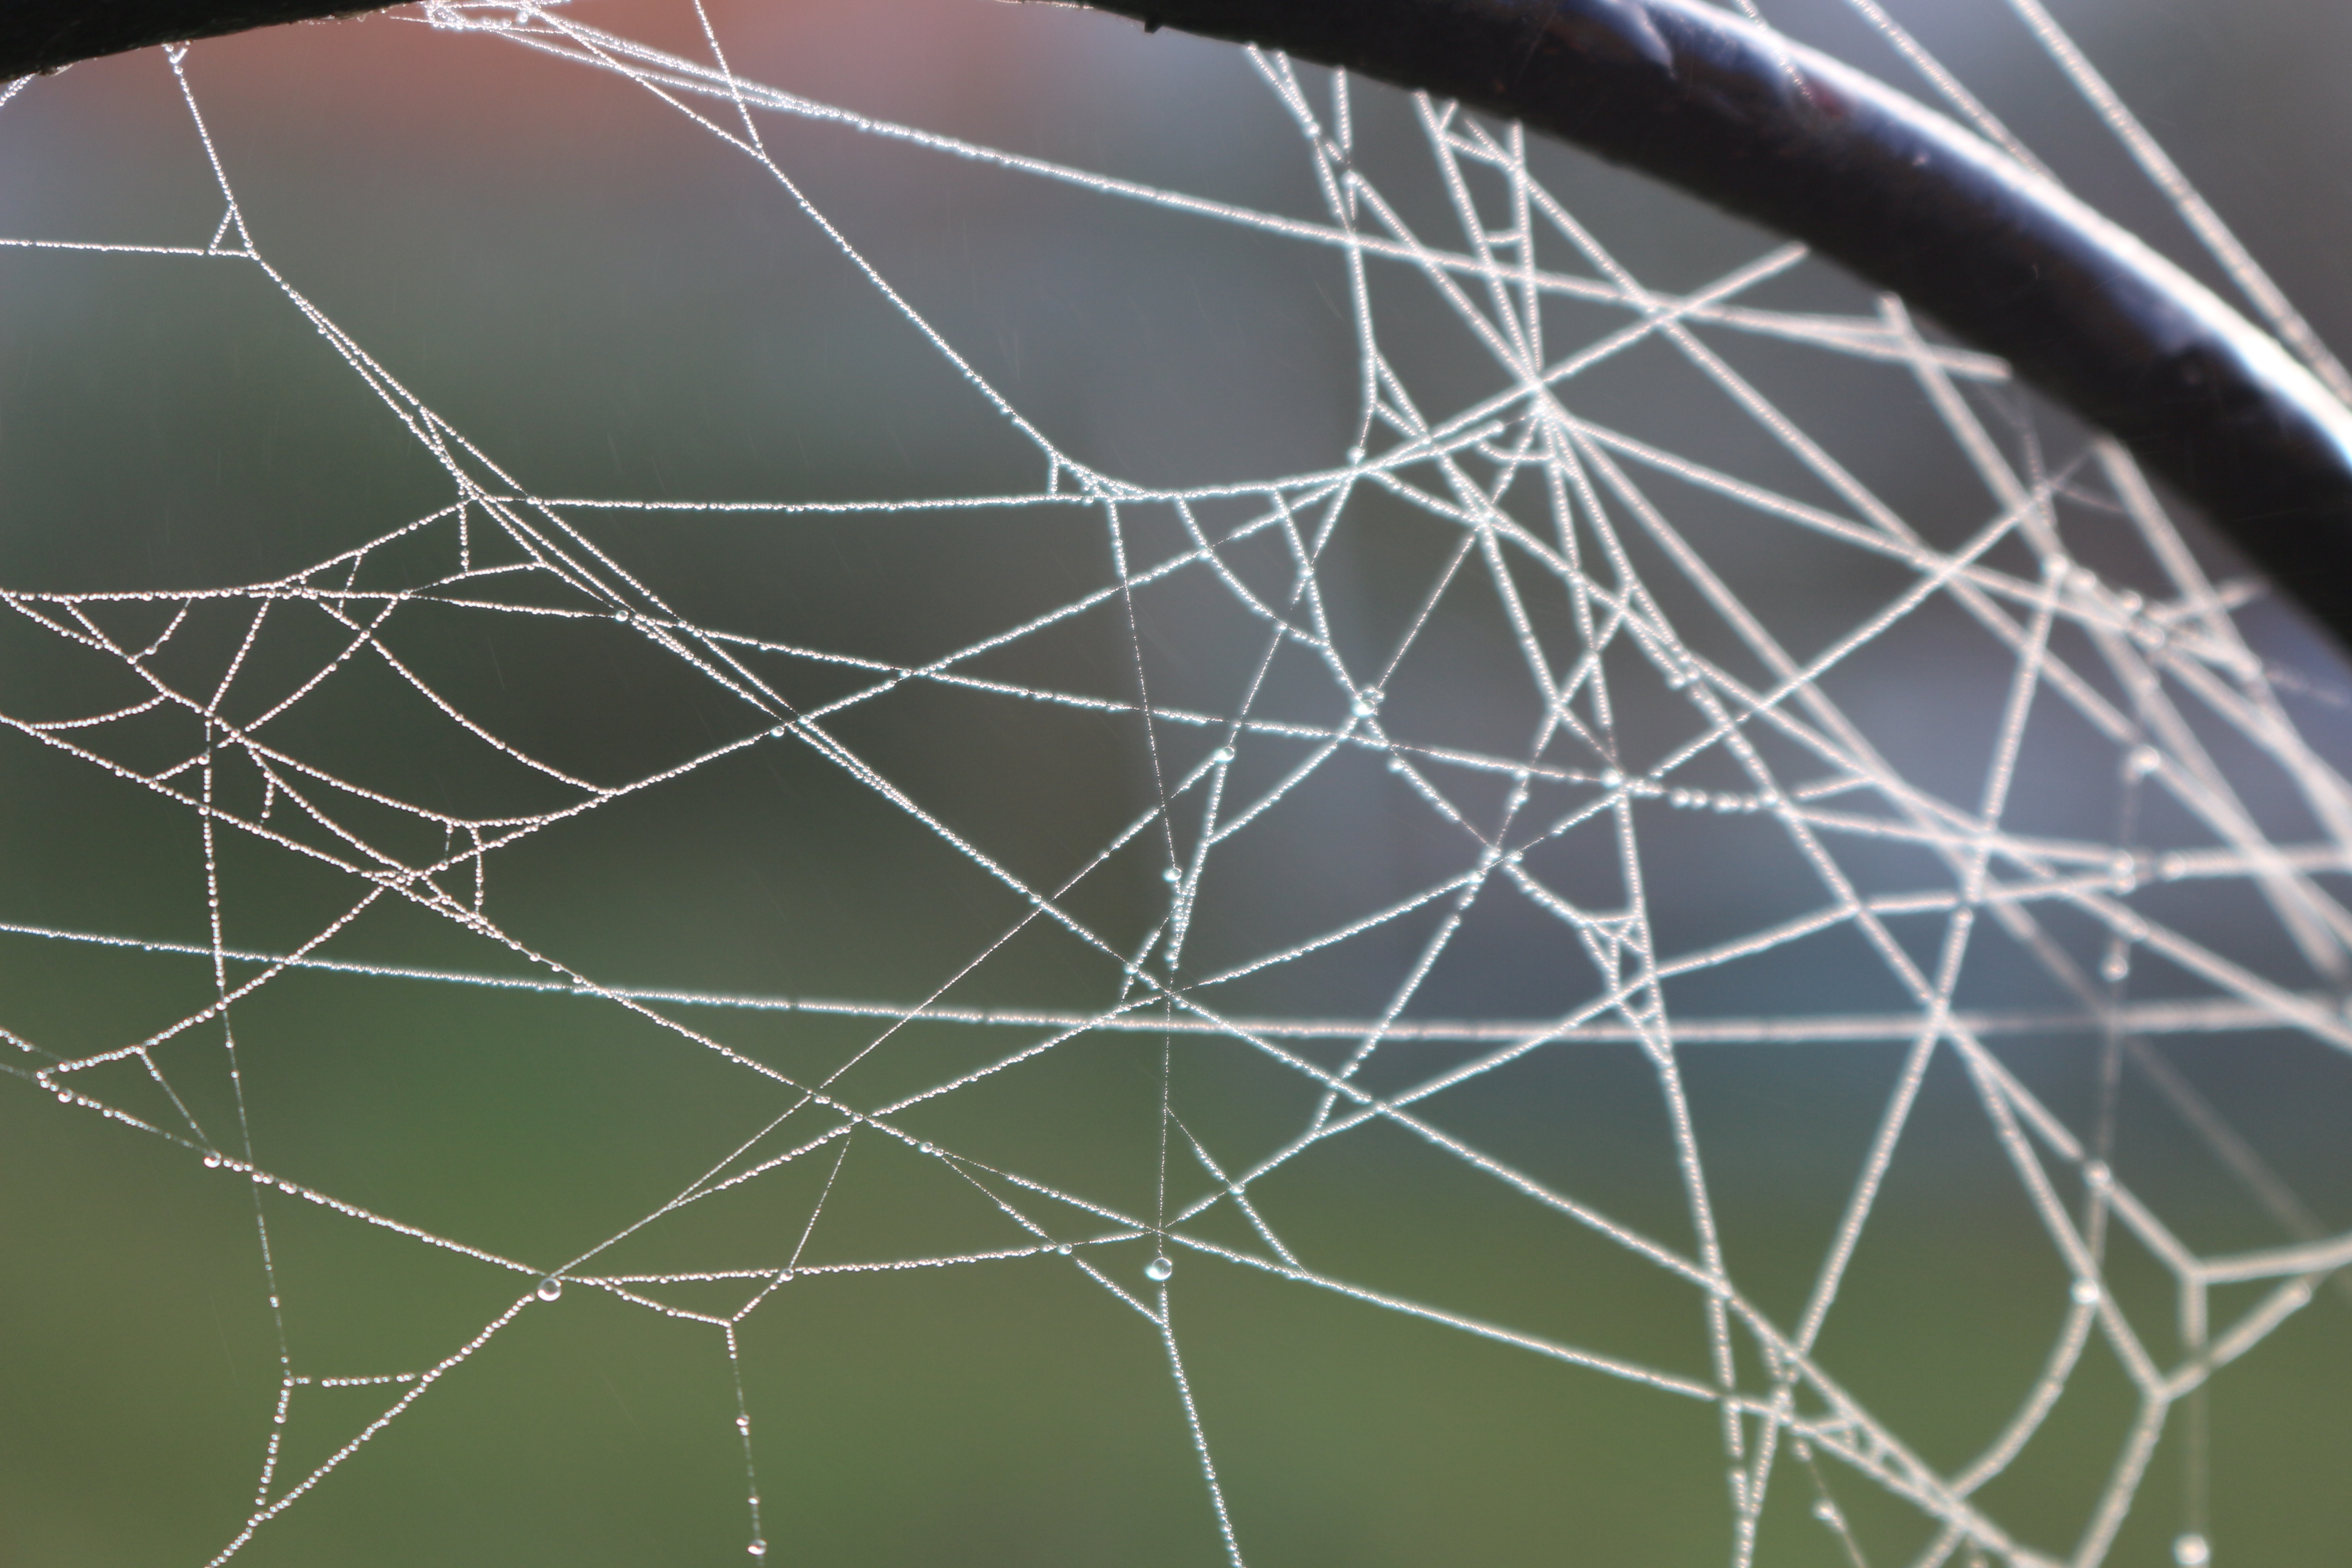
wing, autumn, metal, material, circle, invertebrate, spider web, cobweb, spider, dewdrop, net, symmetry, arachnid, cobwebs, morgentau, arthropod, beaded, orb weaver spider